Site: brandenburg
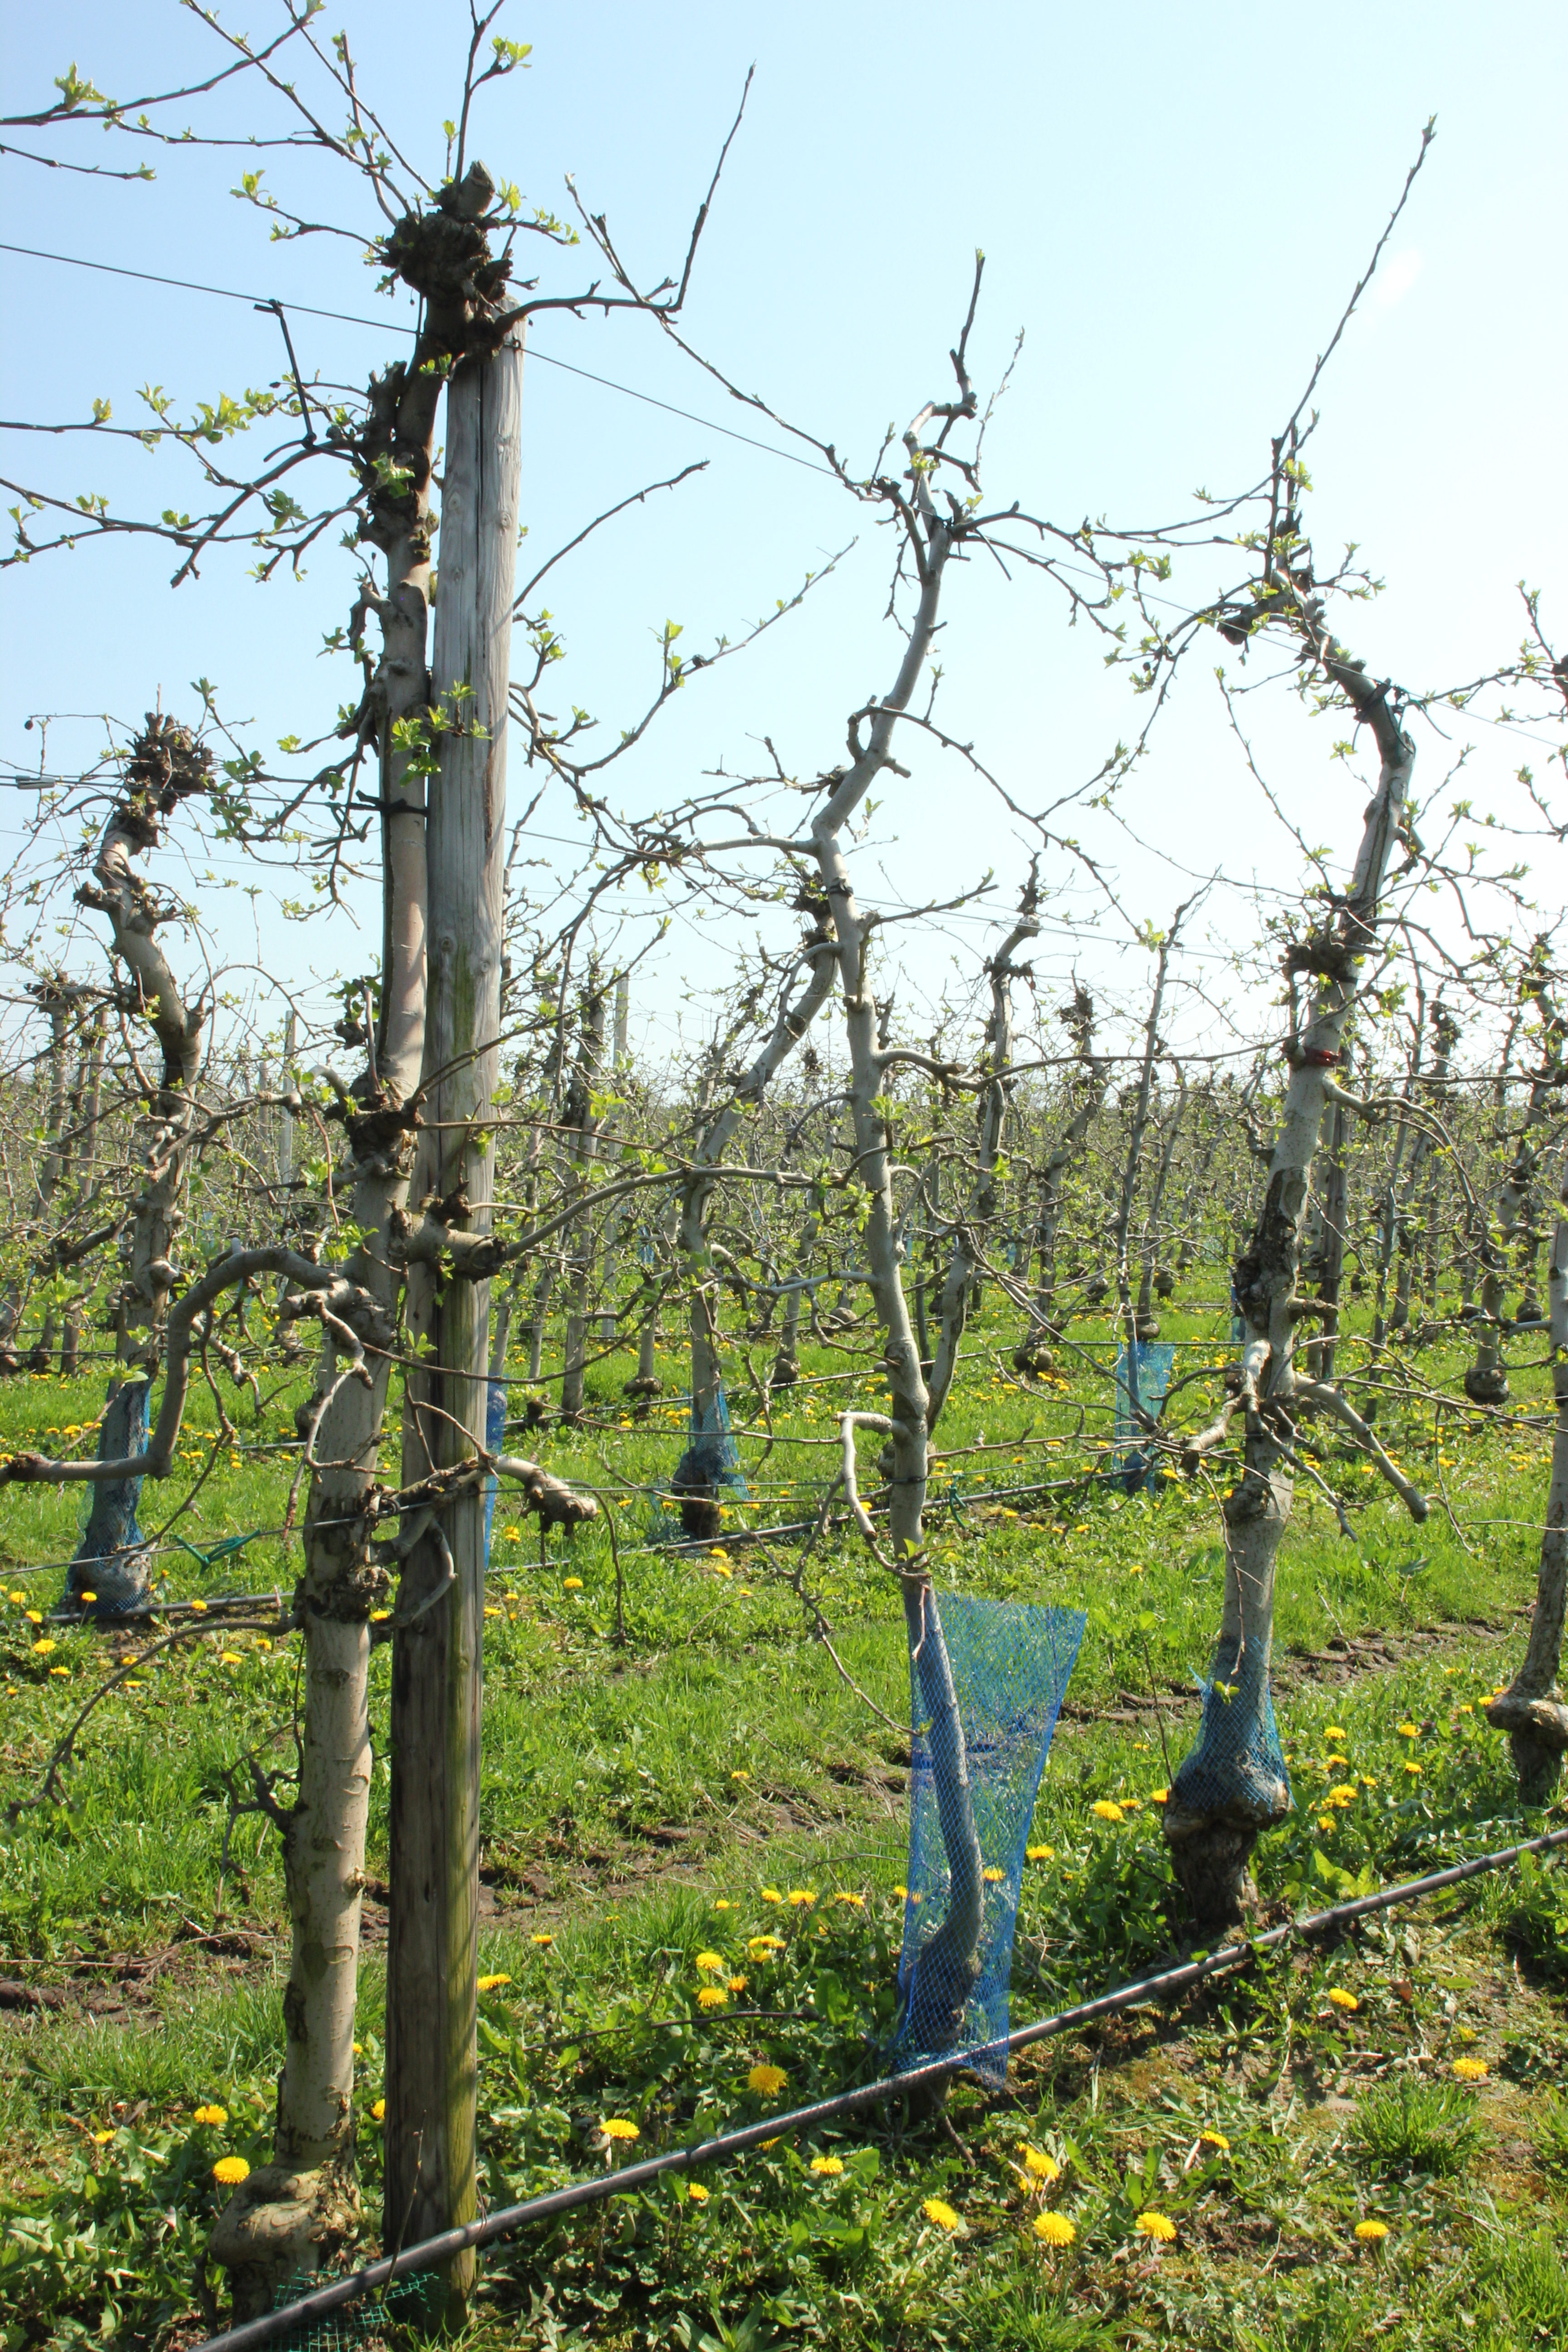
Growth stage (BBCH 56): Inflorescence emergence